Mao: The Unknown Story

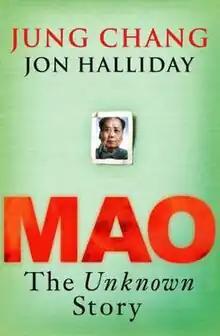
First edition cover

Mao: The Unknown Story is a 2005 biography of the Chinese communist leader Mao Zedong (1893–1976) that was written by the husband-and-wife team of the writer Jung Chang and the historian Jon Halliday, who detail Mao's early life, his introduction to the Chinese Communist Party, and his political career. The book summarizes Mao's transition from a rebel against the autocratic Kuomintang government to the totalitarian dictator over the People's Republic of China. Chang and Halliday heavily cover Mao's role in the planning and the execution of the Great Leap Forward and the Cultural Revolution. They open the book saying "Mao Tse-tung, who for decades held absolute power over the lives of one-quarter of the world's population, was responsible for well over 70 million deaths in peacetime, more than any other twentieth-century leader.